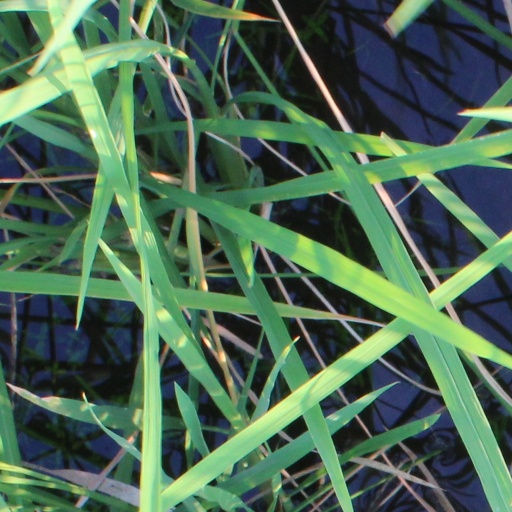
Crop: rice